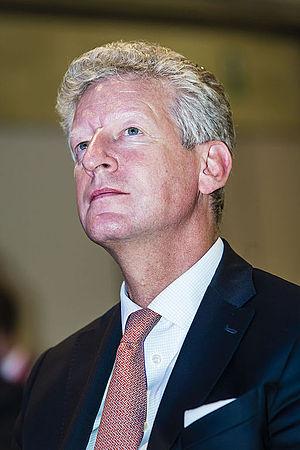
Le gouvernement Wilmès II est le gouvernement fédéral du royaume de Belgique depuis le 17 mars 2020, sous la 55ᵉ législature de la Chambre des représentants.
Le gouvernement Michel II est le gouvernement fédéral du royaume de Belgique du 9 décembre 2018 au 27 octobre 2019, sous la 54ᵉ législature de la Chambre des représentants.
Le gouvernement Wilmès I est le gouvernement fédéral du royaume de Belgique entre le 27 octobre 2019 et le 17 mars 2020, sous la 55ᵉ législature de la Chambre des représentants. Il regroupe les libéraux francophones et flamands ainsi que les démocrates-chrétiens flamands au sein d'une coalition minoritaire en affaires courantes. Il est dirigé par la libérale francophone Sophie Wilmès.